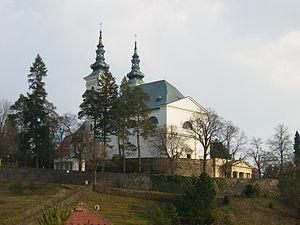
Vranov est une commune du district de Brno-Campagne, dans la région de Moravie-du-Sud, en Tchéquie. Sa population s'élevait à 767 habitants en 2017.